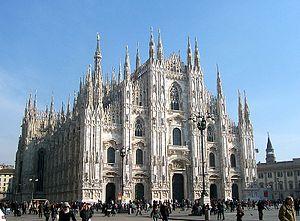
L'archidiocèse de Milan est le plus important des 155 diocèses catholique en Italie. L'archevêque est actuellement Mᵍʳ Mario Delpini.
Carlo Monza est un compositeur et organiste italien.
Cet article concerne une liste des principales villes d'Italie par nombre d'habitants. Ci-dessous se dresse une liste des villes de plus de 50 000 habitants le 31 décembre 2018, classées par leur nombre d'habitants selon les chiffres de l'Institut national de statistique.